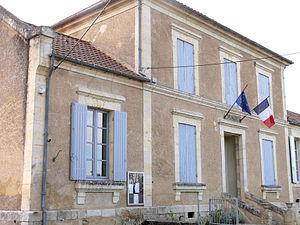
Sainte-Sabine-Born - Mairie
Sainte-Sabine-Born est une ancienne commune du sud-ouest de la France, située dans le département de la Dordogne en région Nouvelle-Aquitaine, devenue le 1ᵉʳ janvier 2016 une commune déléguée au sein de la commune nouvelle de Beaumontois en Périgord.